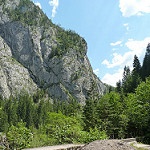
Label: mountain